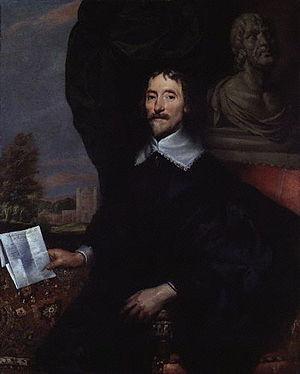
Nathanael ou Nathaniel Tarporley ou Torporley, voire Torperley, né en 1564 à Shrewsbury, dans le Shropshire, mort au collège de Sion en 1632, est un mathématicien et un astronome anglais. Tarporley est probablement le plus intéressant des personnages énigmatiques qui gravitaient autour du neuvième comte de Northumberland, Henry Percy. Secrétaire du mathématicien François Viète, il fut le collègue et le confident de Thomas Harriot. Il fut désigné par celui-ci pour préparer ses publications posthumes.